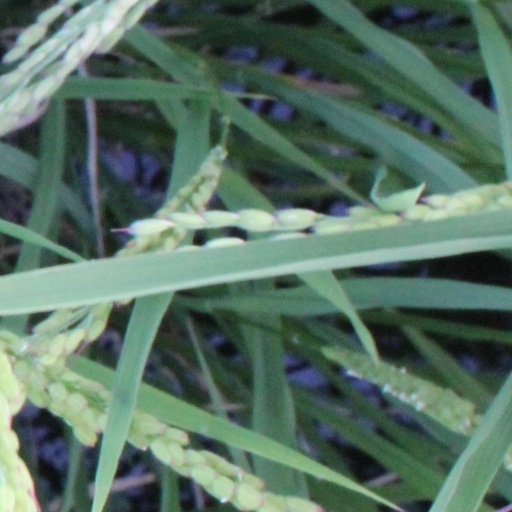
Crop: rice